Xe Pian National Park

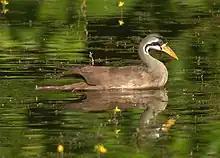
Masked finfoot

A part of the Xe Khampho–Xe Pian Important Bird Area (IBA) overlaps the park. of the IBA's approximate area of lies in Xe Pian. Bird species of important conservation status in the common IBA and park area include white-winged duck, masked finfoot and white-rumped vulture. Elsewhere in the park important species include giant ibis, sarus crane, red-headed vulture, woolly-necked stork and green peafowl.